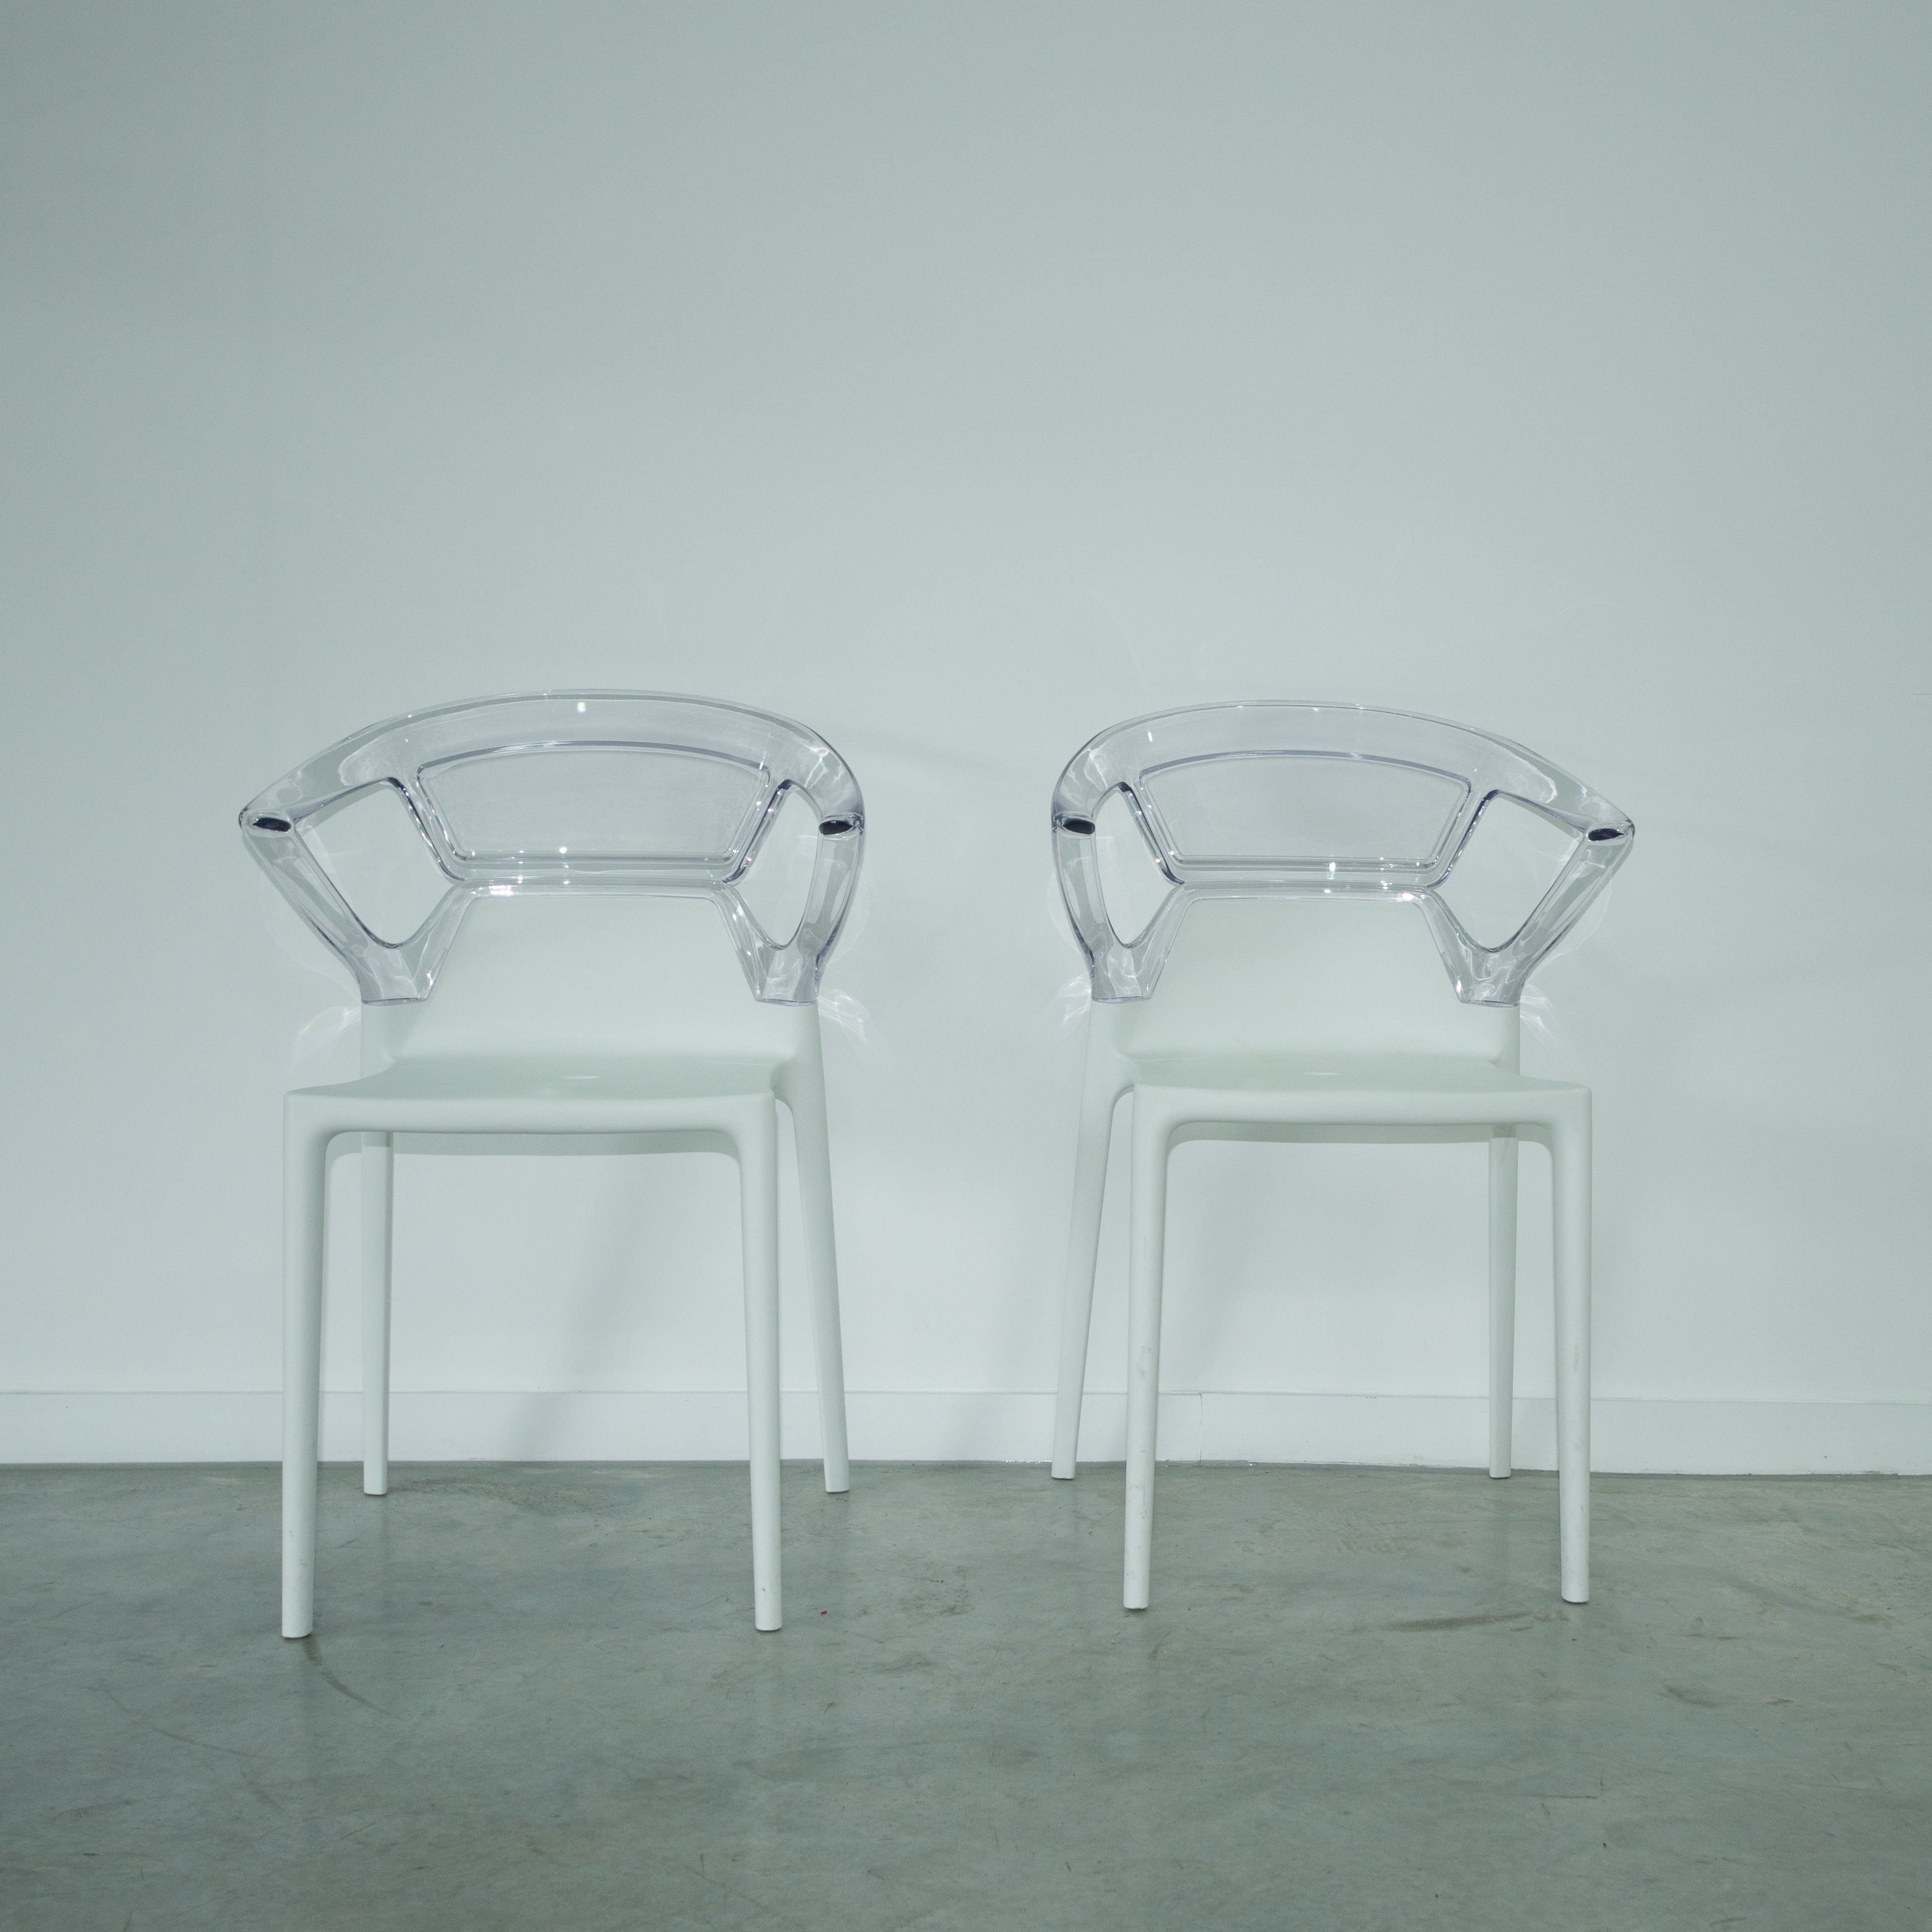
table, white, chair, floor, stool, furniture, room, decor, modern interior, white wall, product, hospital, armchair, armrest, comfortable